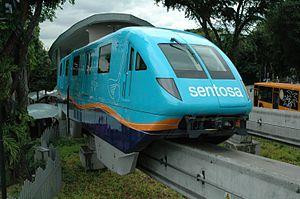
Le Sentosa Express, est un système de transport guidé de type monorail exploité à Sentosa, une île de Singapour. Le système, de type privé et exploité par Sentosa Development Corporation, peut déplacer jusqu'à 4 000 passagers par heure et par direction.